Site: brandenburg
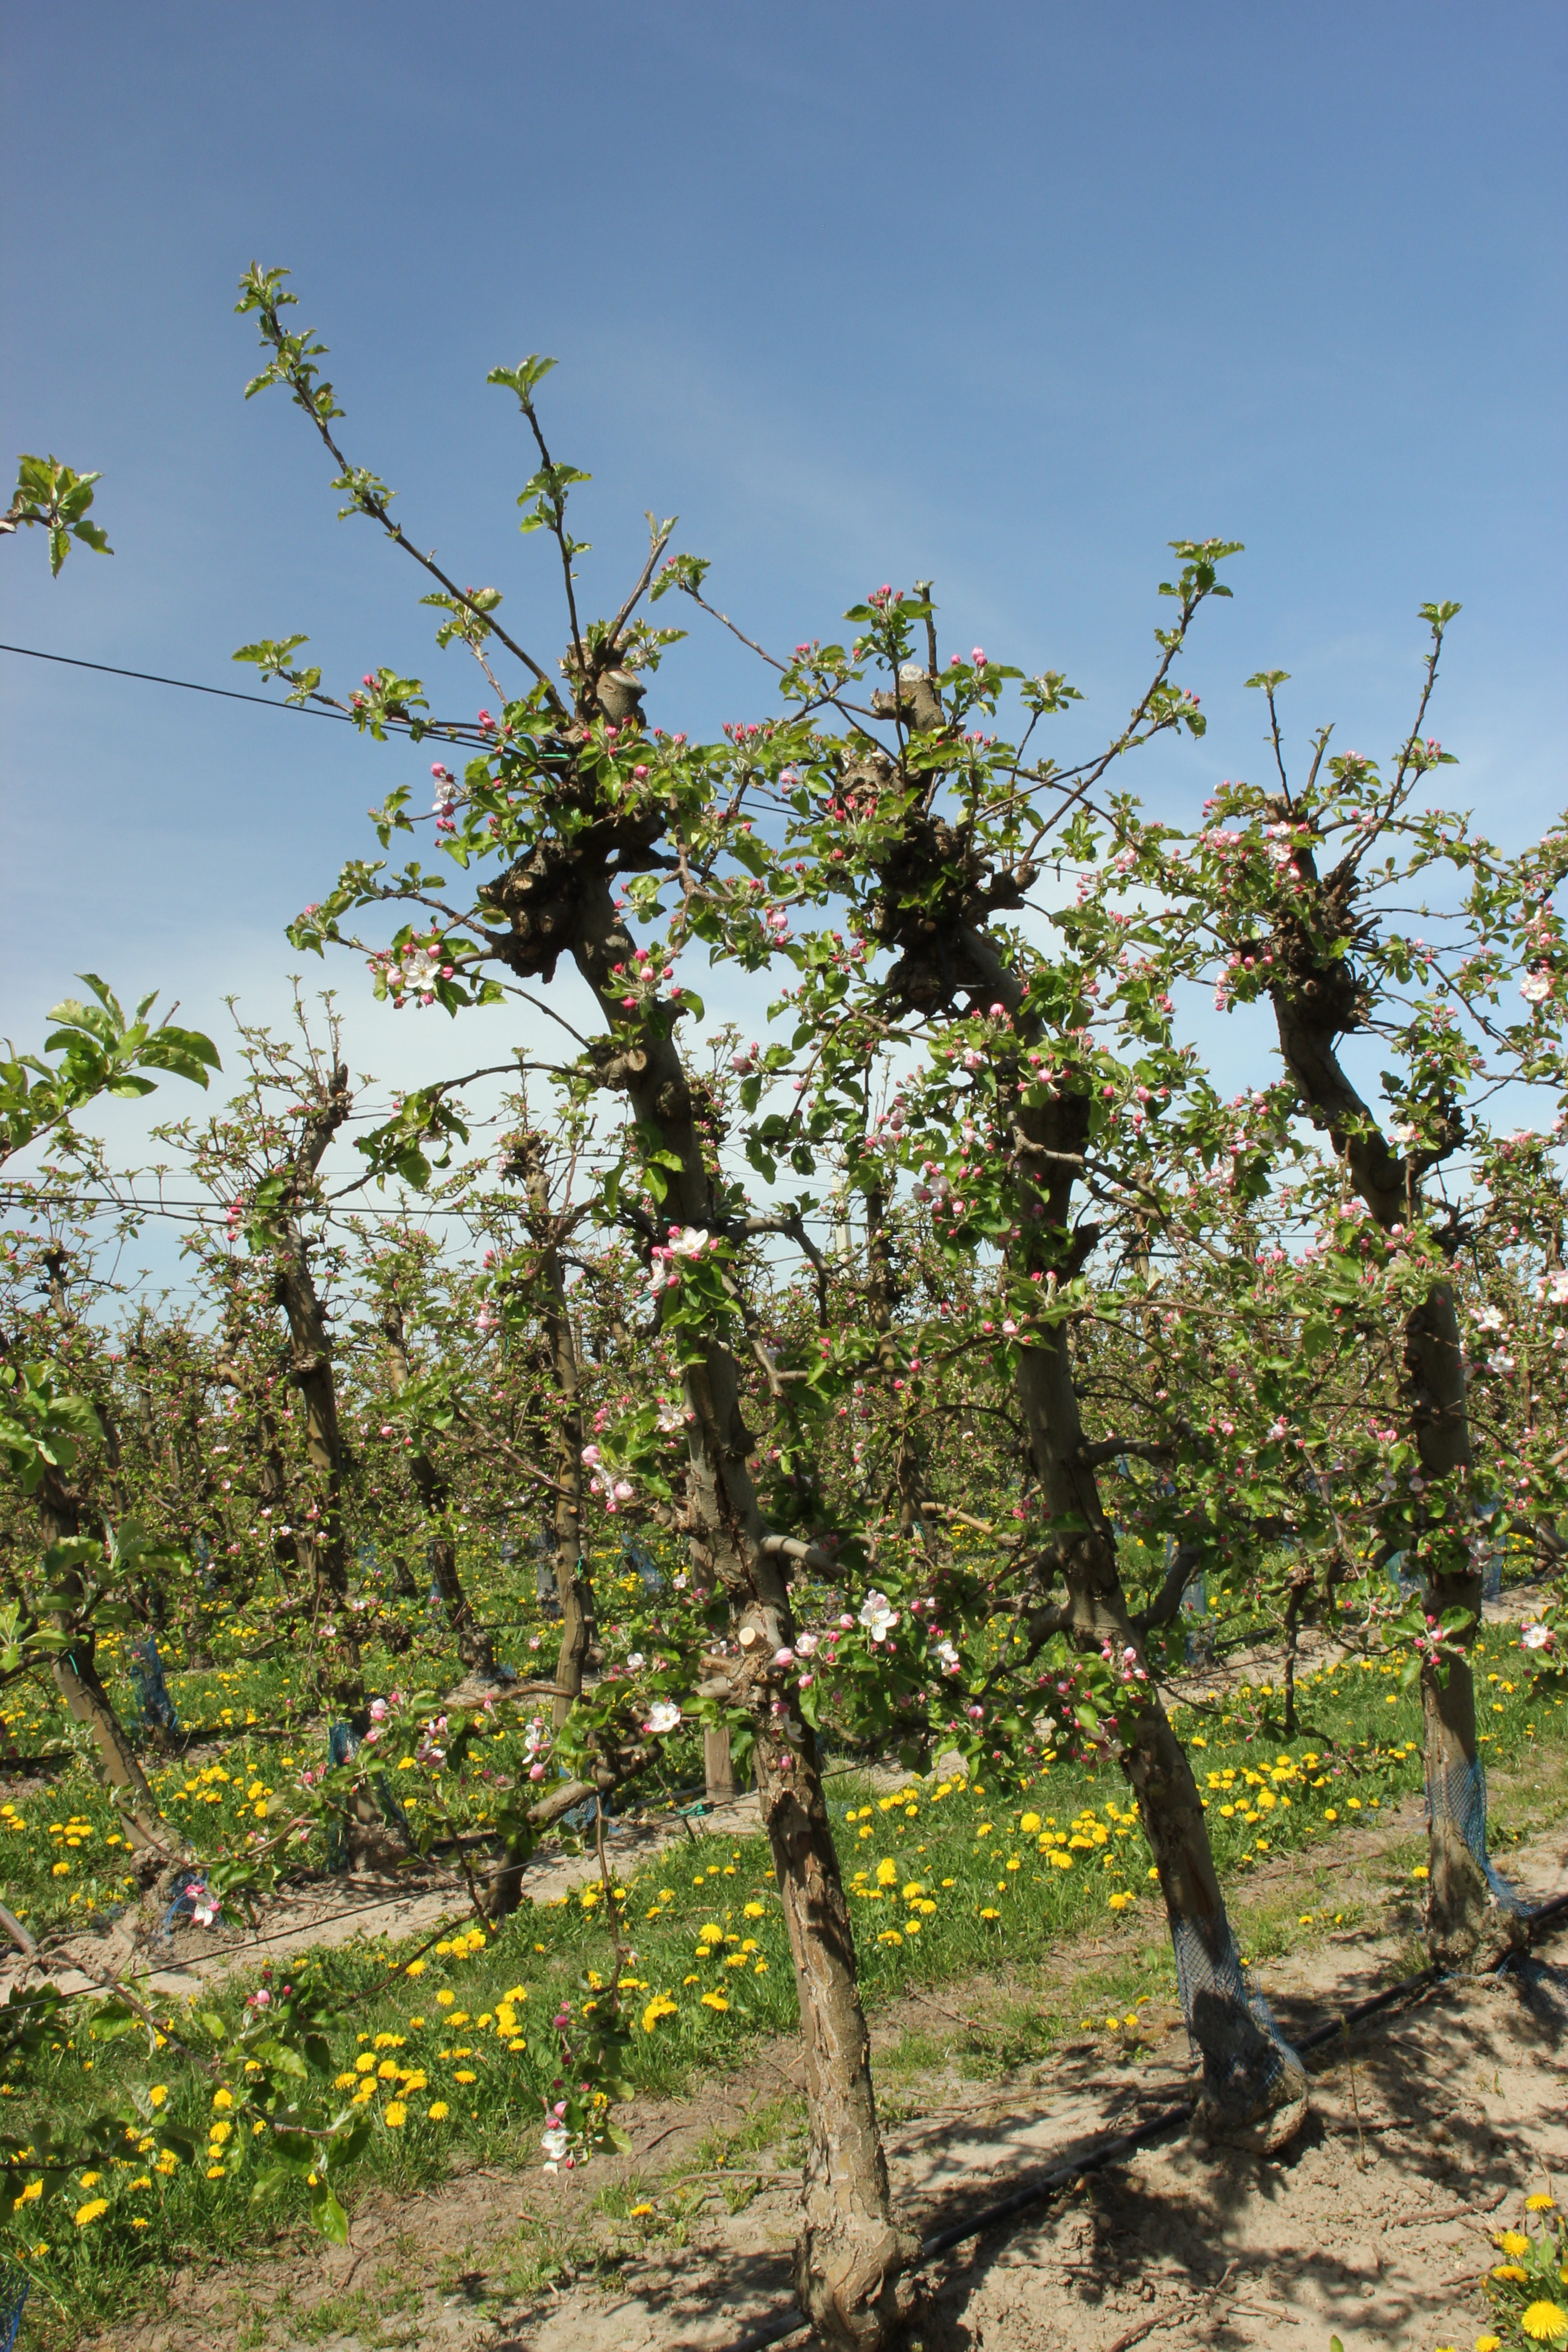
Growth stage (BBCH 57): Inflorescence emergence